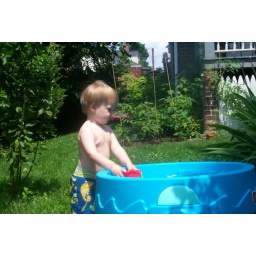
Liam w/ Wheeler in the water table